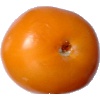
Label: yellow_tomato